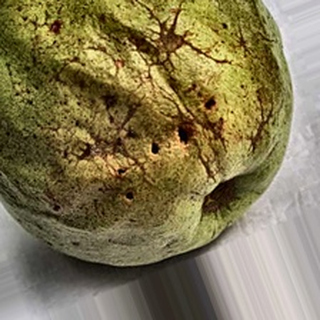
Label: guava_fruit_fly